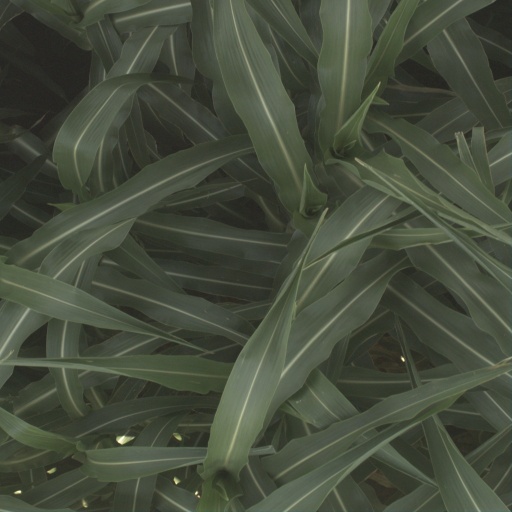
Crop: sorghum